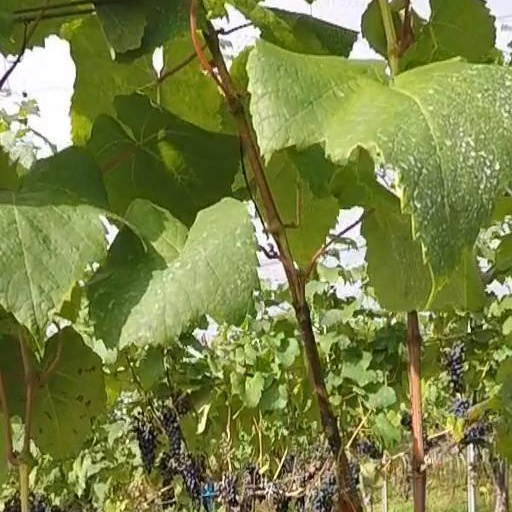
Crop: grape